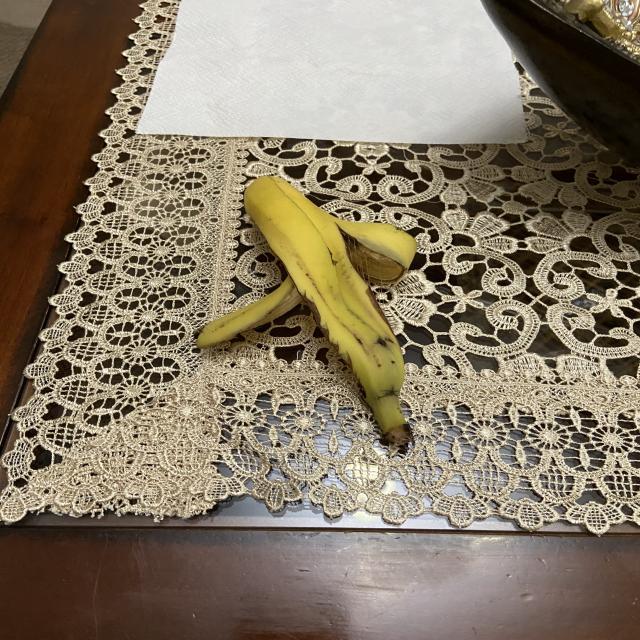
Label: bananas